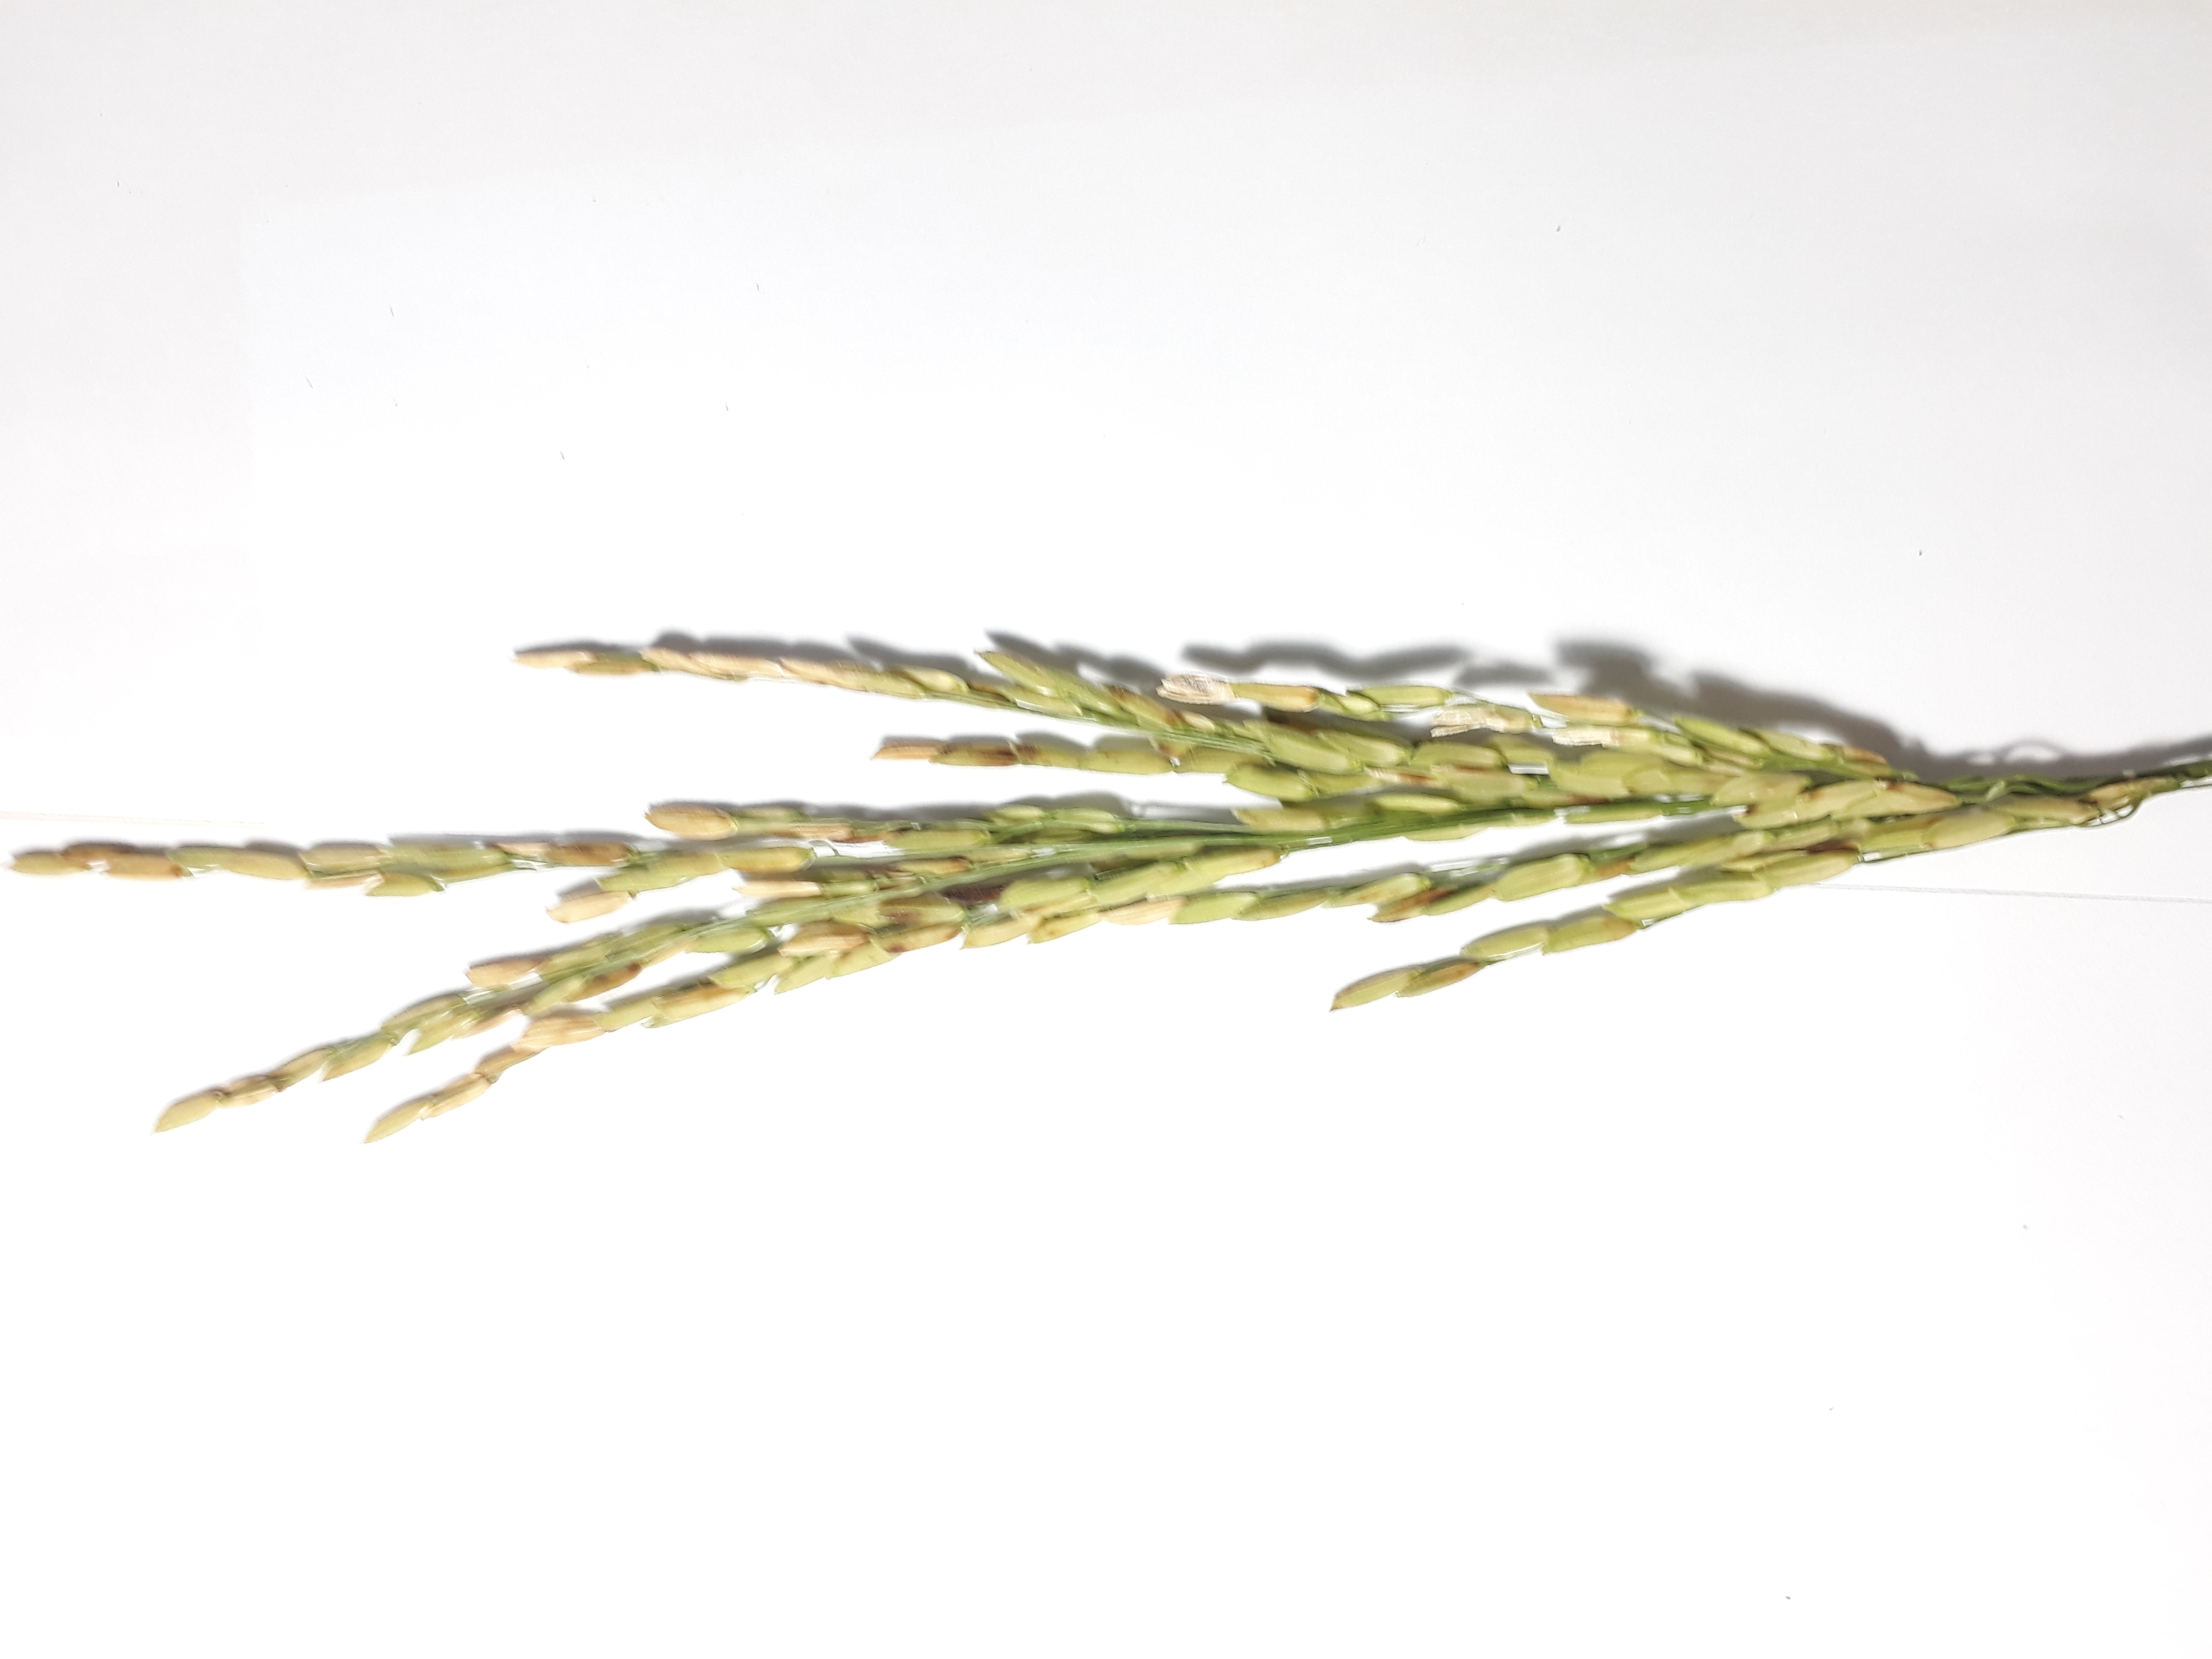
Label: Mild